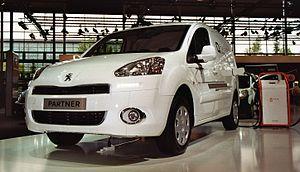
Peugeot Partner Électric, 49 kilowatt moteur à courant continu avec accu ion-lithium. Fabriqué depuis 2012. Photo prise à l’exposition IAA 2012 Hanovre, Allemagne.